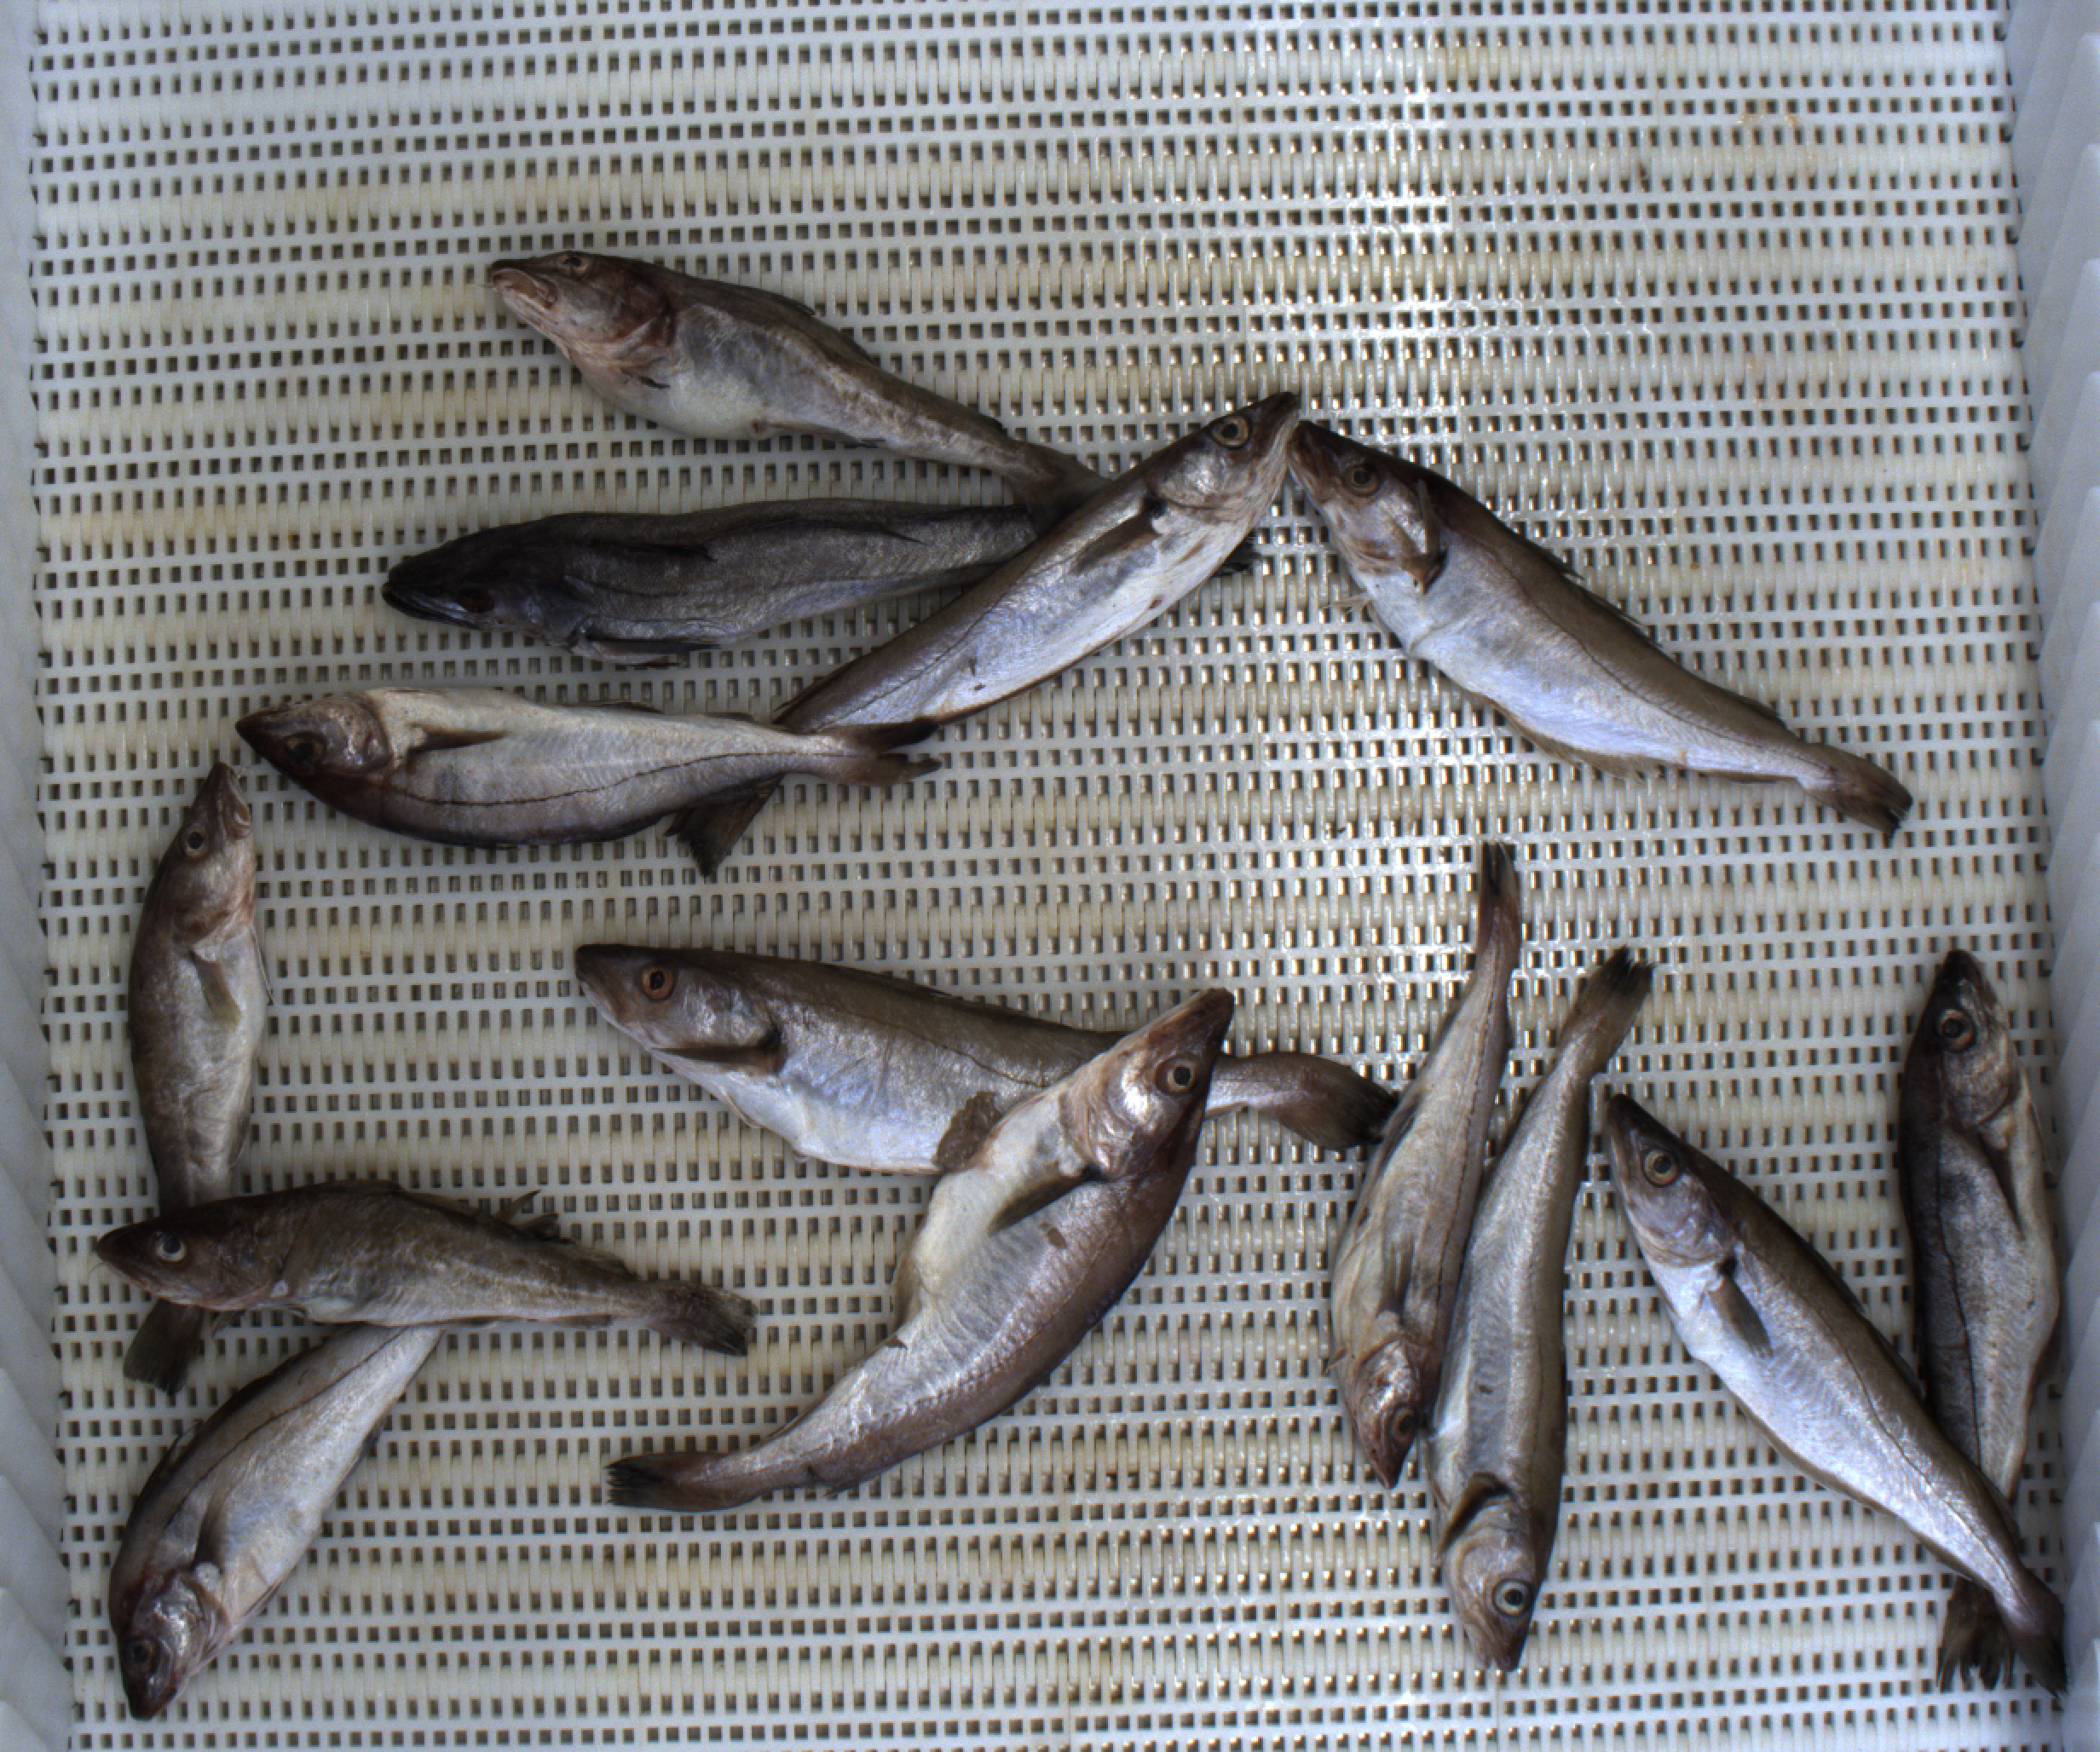
Total fish: 14
Cod: 3
Haddock: 4
Whiting: 6
Hake: 1
Horse mackerel: 0
Saithe: 0
Other: 0